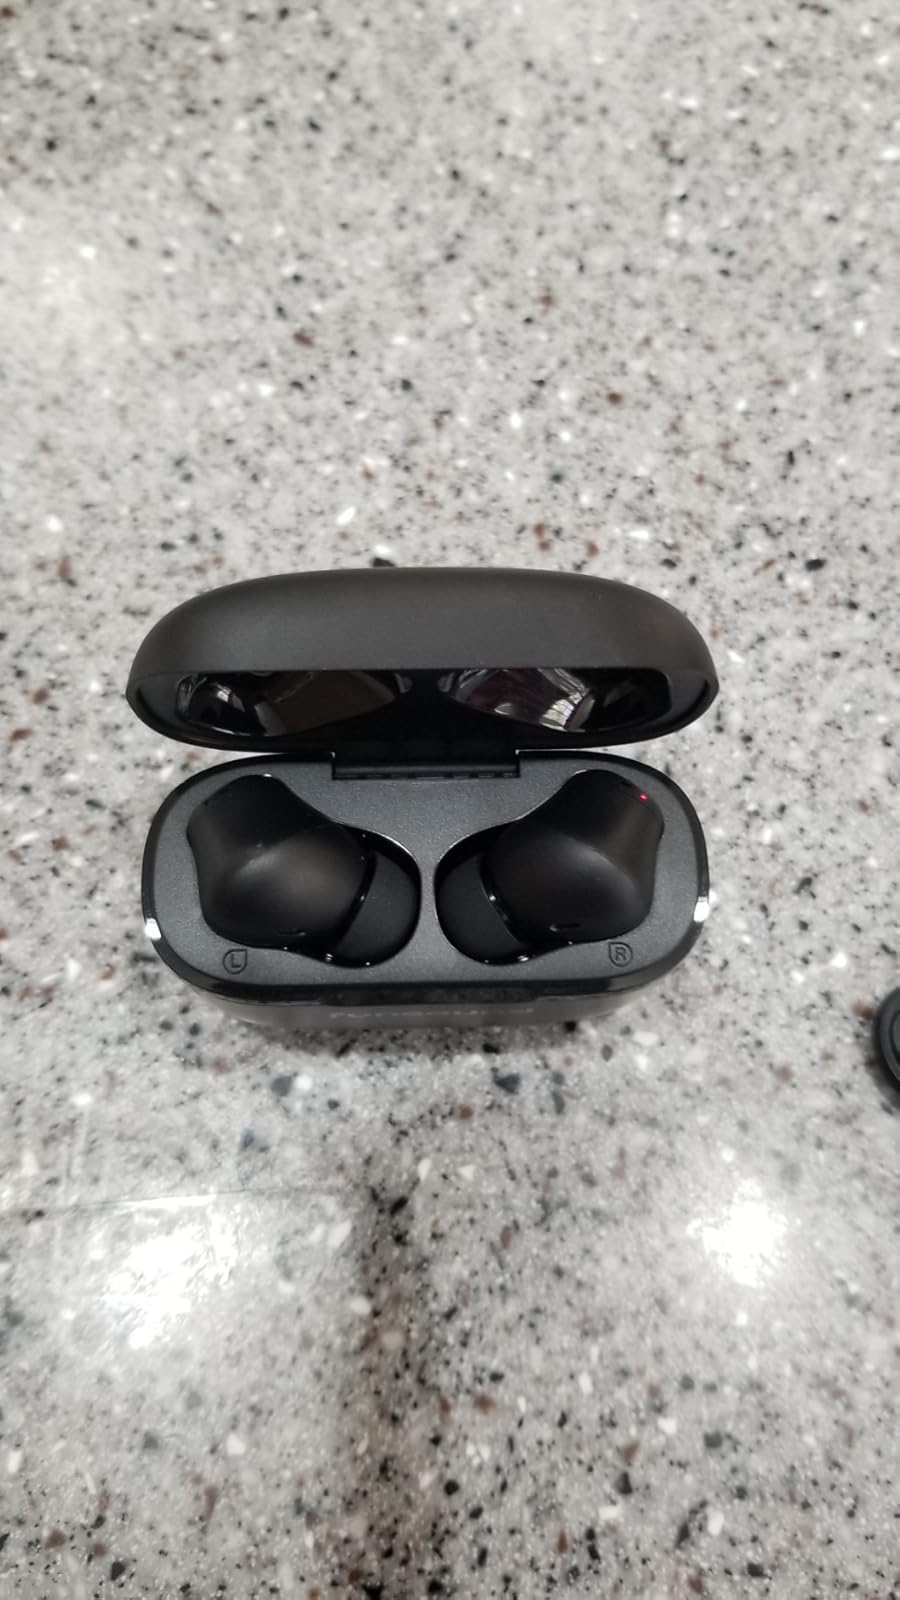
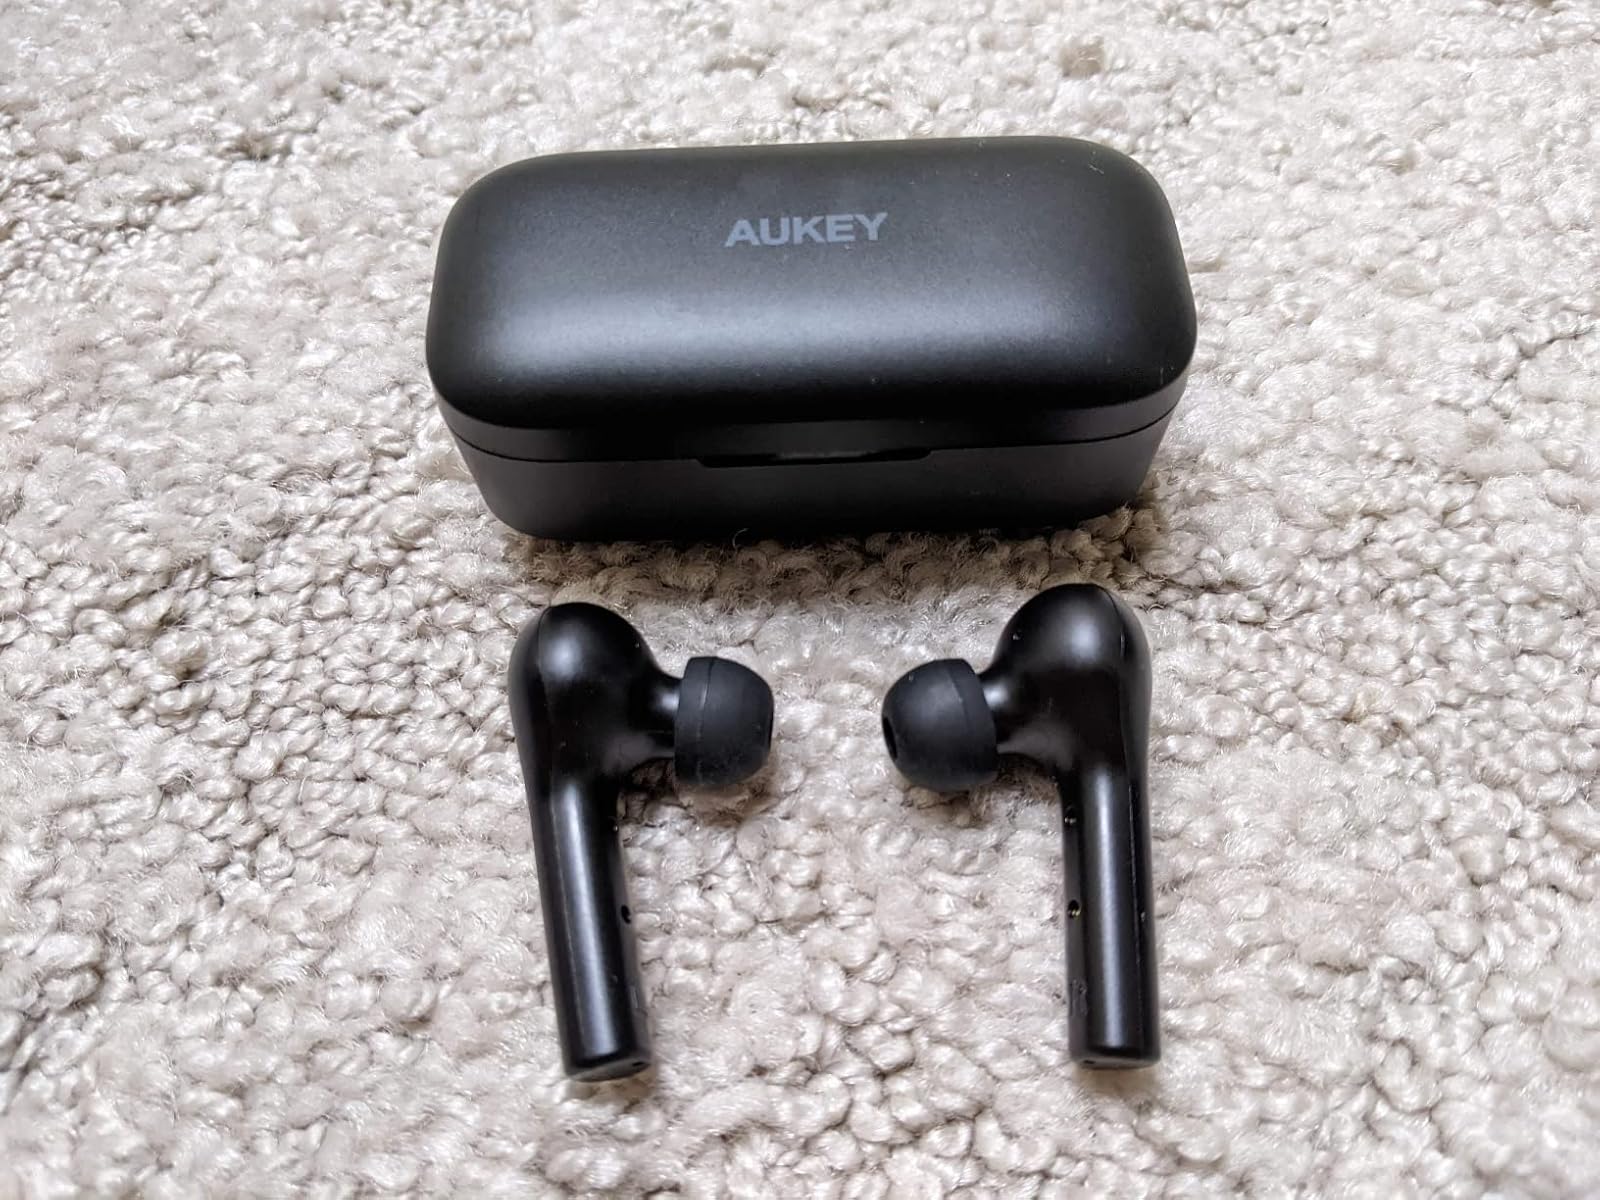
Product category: earbuds
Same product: no